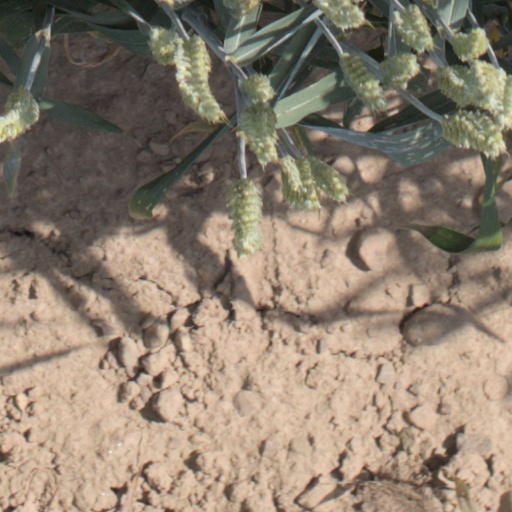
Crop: wheat